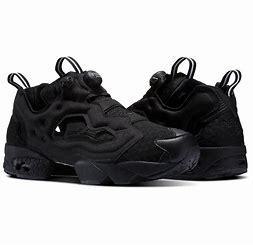
Brand: Reebok
Model: Instapump Fury OG